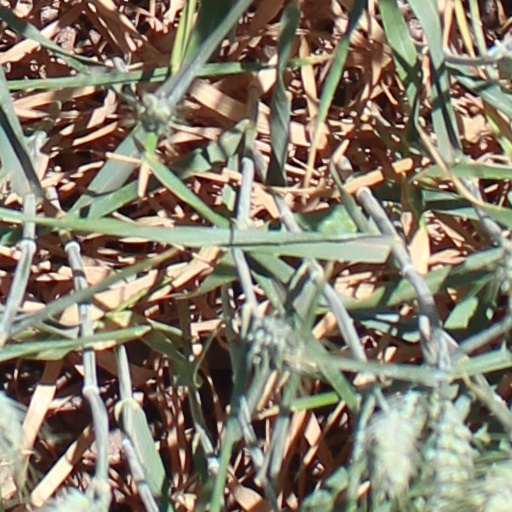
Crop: wheat